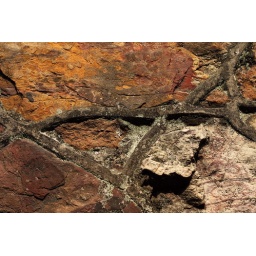
A stone wall in the Wolf Hill, Nantong, Jiangsu provice, China.